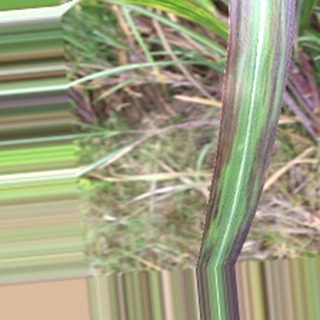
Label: sugarcane_bacterial_blight